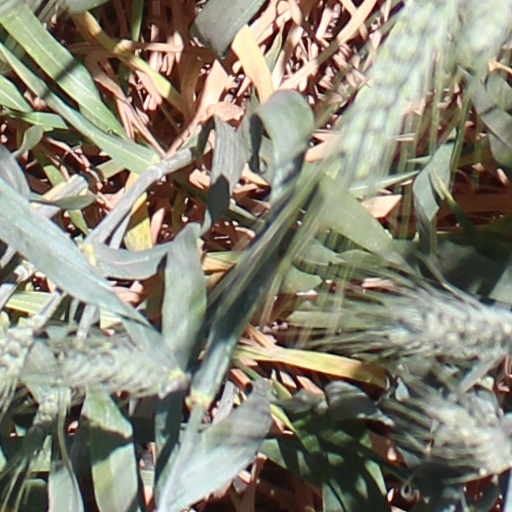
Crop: wheat